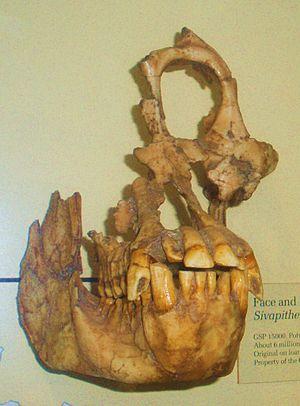
Sivapithecus est un genre éteint de primates de la famille des hominidés, qui vivait en Asie du Sud durant le Miocène moyen et supérieur.